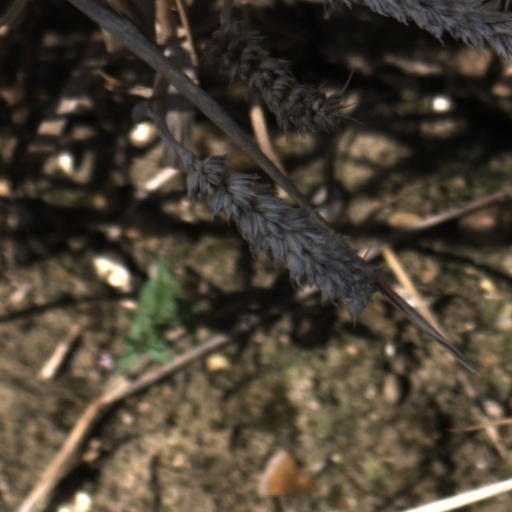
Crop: wheat